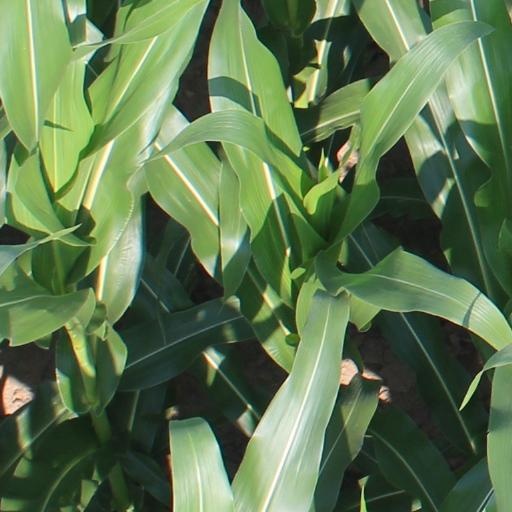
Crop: maize; corn